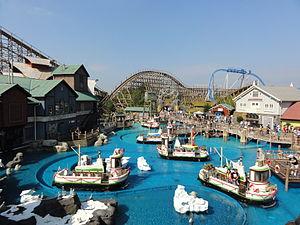
Whale Adventures Splash Tours &amp